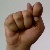
The image shows a hand gesture representing the letter 'T' in Indian Sign Language.